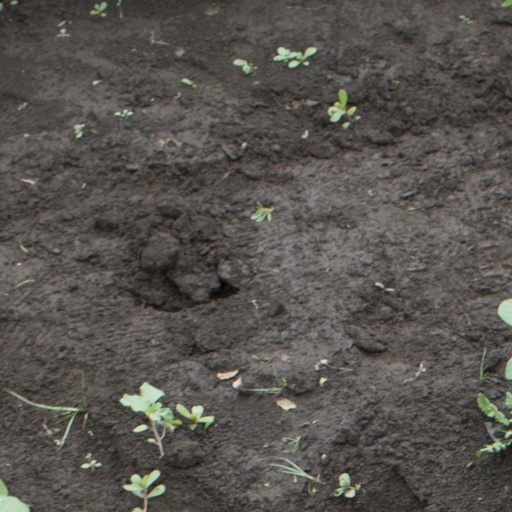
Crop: soybean